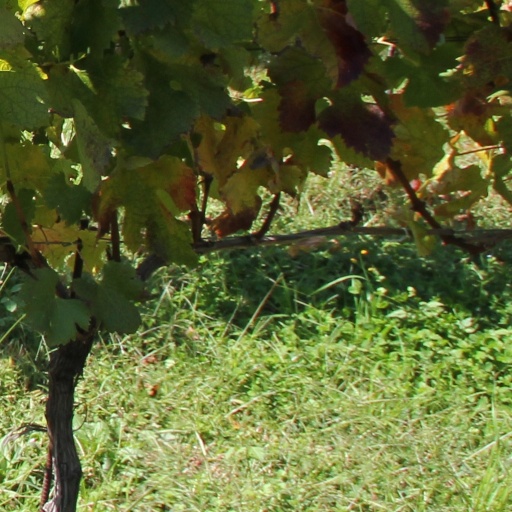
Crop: grape